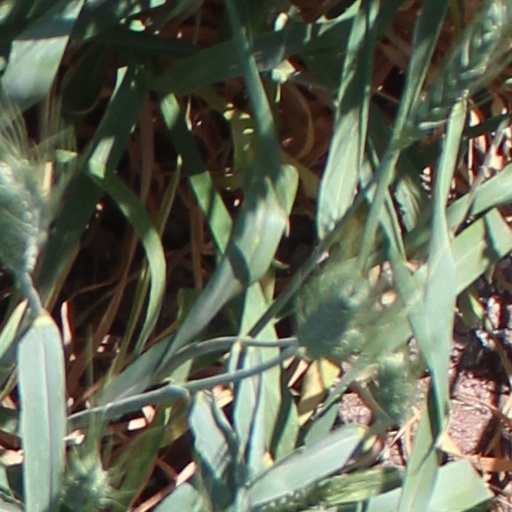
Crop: wheat